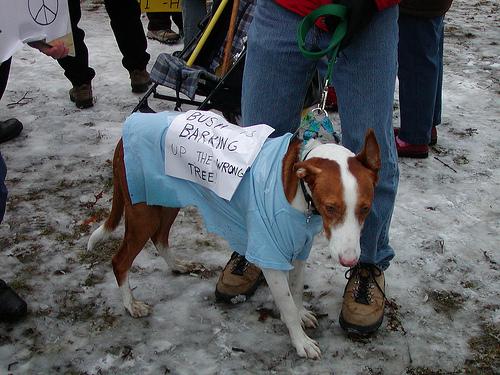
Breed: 210-n000006-Ibizan_hound